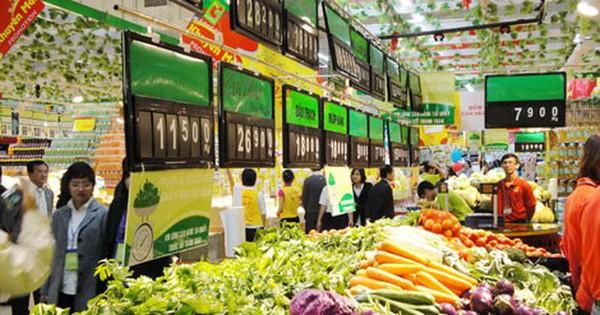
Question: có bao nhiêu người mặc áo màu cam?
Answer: có hai người mặc áo màu cam